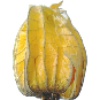
Label: physalis_with_husk